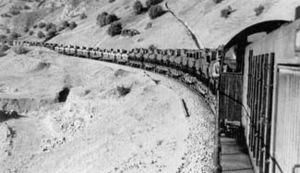
L’invasion anglo-soviétique de l'Iran est l'invasion militaire de l'État impérial d'Iran par le Royaume-Uni et l'Union soviétique entre le 25 août et le 17 septembre 1941. Cette opération est connue sous le nom de code opération Countenance du côté britannique.
Le Corridor perse est une route d'approvisionnement traversant l'État impérial d'Iran et le Royaume d'Irak par laquelle l'aide britannique et les fournitures résultant du programme de prêt-bail américain étaient transférées à l'Union soviétique durant la Seconde Guerre mondiale, depuis les ports du golfe Persique jusqu'à l'Azerbaïdjan soviétique.